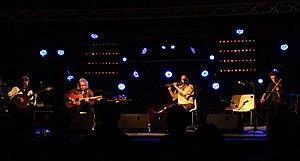
Kornog à Roscoff (Finistère, Bretagne) le 18 août 2012.
Jean-Michel Veillon, né le 16 mai 1959 à Fréhel, est un musicien français d'origine et de culture bretonne. Danseur puis sonneur de bombarde depuis l’âge de onze ans, il s'est peu à peu dirigé vers la flûte traversière en bois. Au fil des années, il a élaboré un type de jeu très personnel et très proche de la tradition chantée ou sonnée en Bretagne. D'autres influences sont perceptibles dans son jeu, inspiré par une écoute fréquente de certaines flûtes orientales. Son style est aujourd'hui reconnu en Bretagne autant qu’en Irlande.